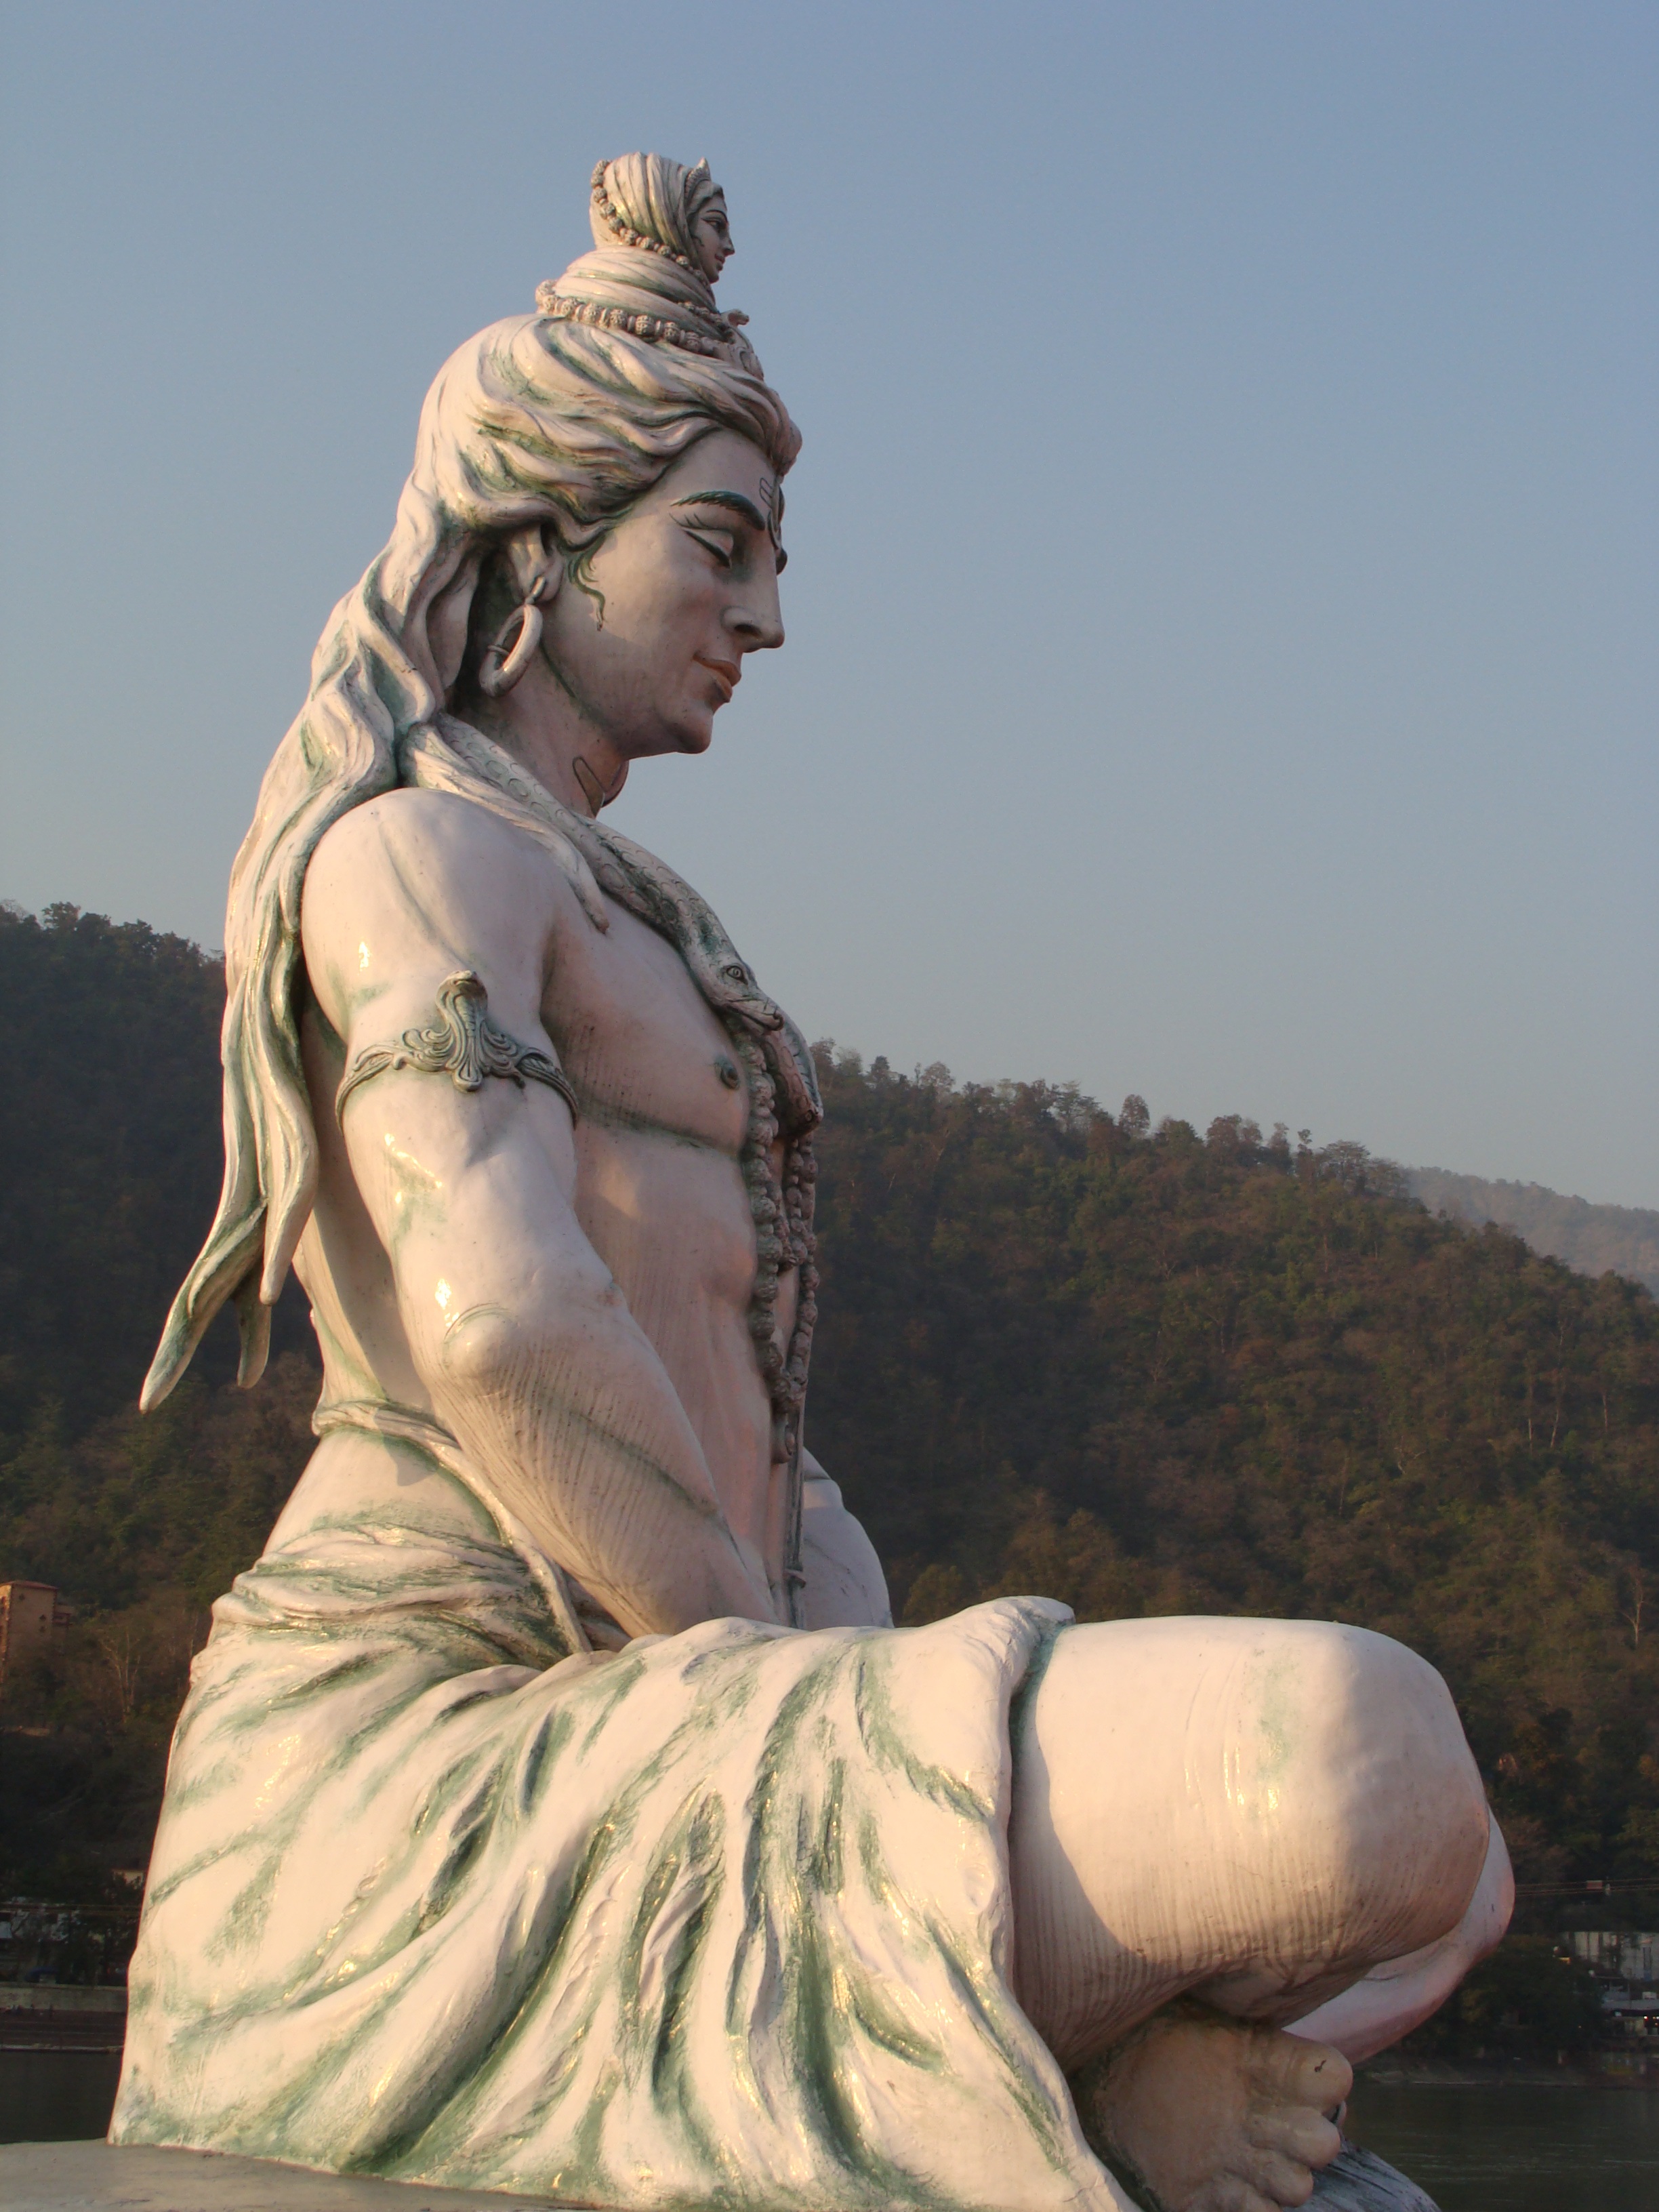
monument, statue, sitting, sculpture, art, temple, image, india, god, mythology, lord, belief, hinduism, shiva, ancient history, human positions